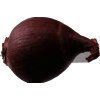
Label: red_onion